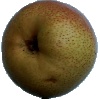
Label: Pear Forelle 1